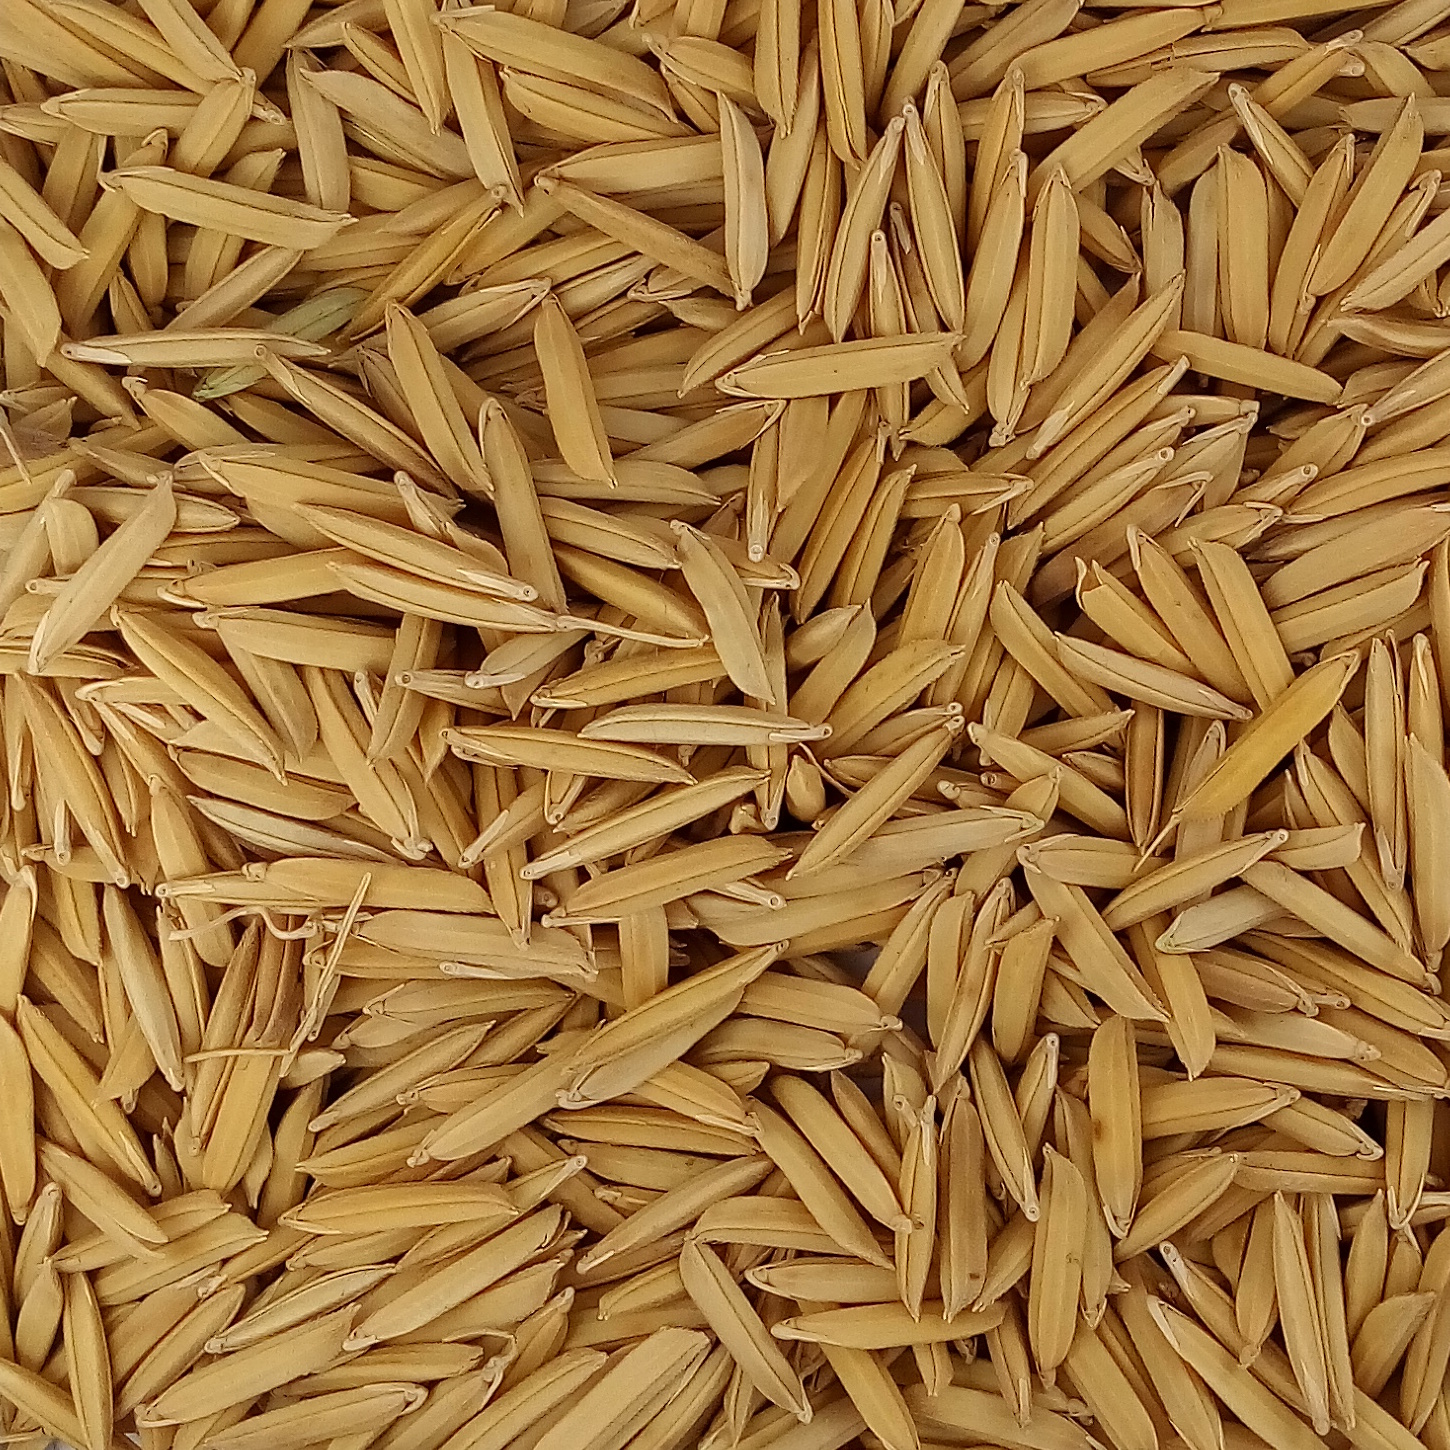
Rice seed variety: 1509